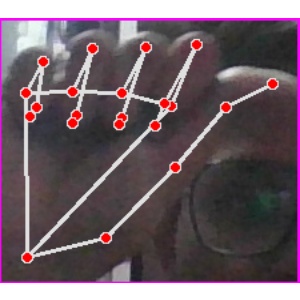
अक्षर: छ